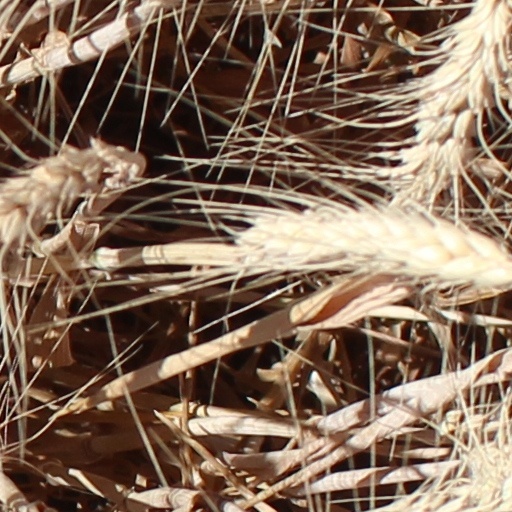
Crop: wheat